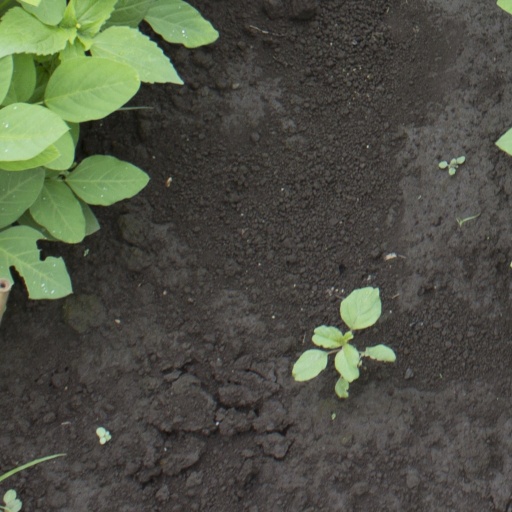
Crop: soybean